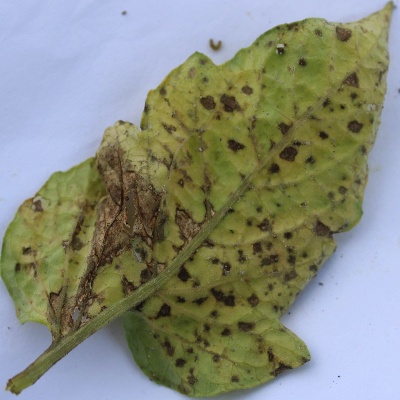
Crop: Tomato
Condition: septoria leaf spot